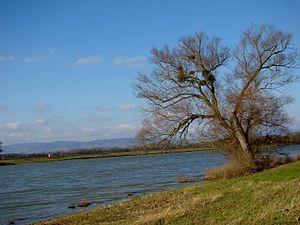
Bord de Saône au niveau de Villefranche sur Saône
Le Val de Saône est une petite région française partagée par cinq départements : l'Ain, la Côte d'Or, la Haute Saône, le Rhône et la Saône-et-Loire, qui se trouve dans le bassin de la Saône.